Blériot 67

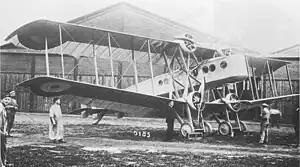

The Blériot Bl.67 B.3 was a First World War French biplane heavy bomber designed and built by Blériot for a 1916 competition "Concours des Avions Puissants". Only a single prototype was built.